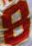
Number: 8